PKP Polskie Linie Kolejowe

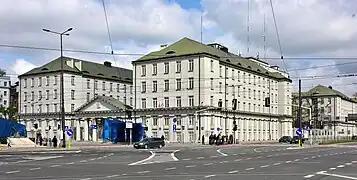
Headquarters at the former State Railways Directorate in Warsaw.

The company was founded in 2001 as part of the break-up of the once-unitary Polish State Railways JSC, to separate infrastructure management and transport operations.